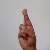
The image shows a hand gesture representing the letter 'R' in Indian Sign Language.